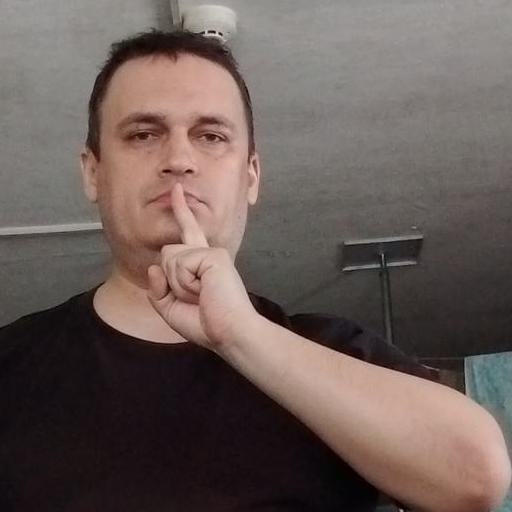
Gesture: mute